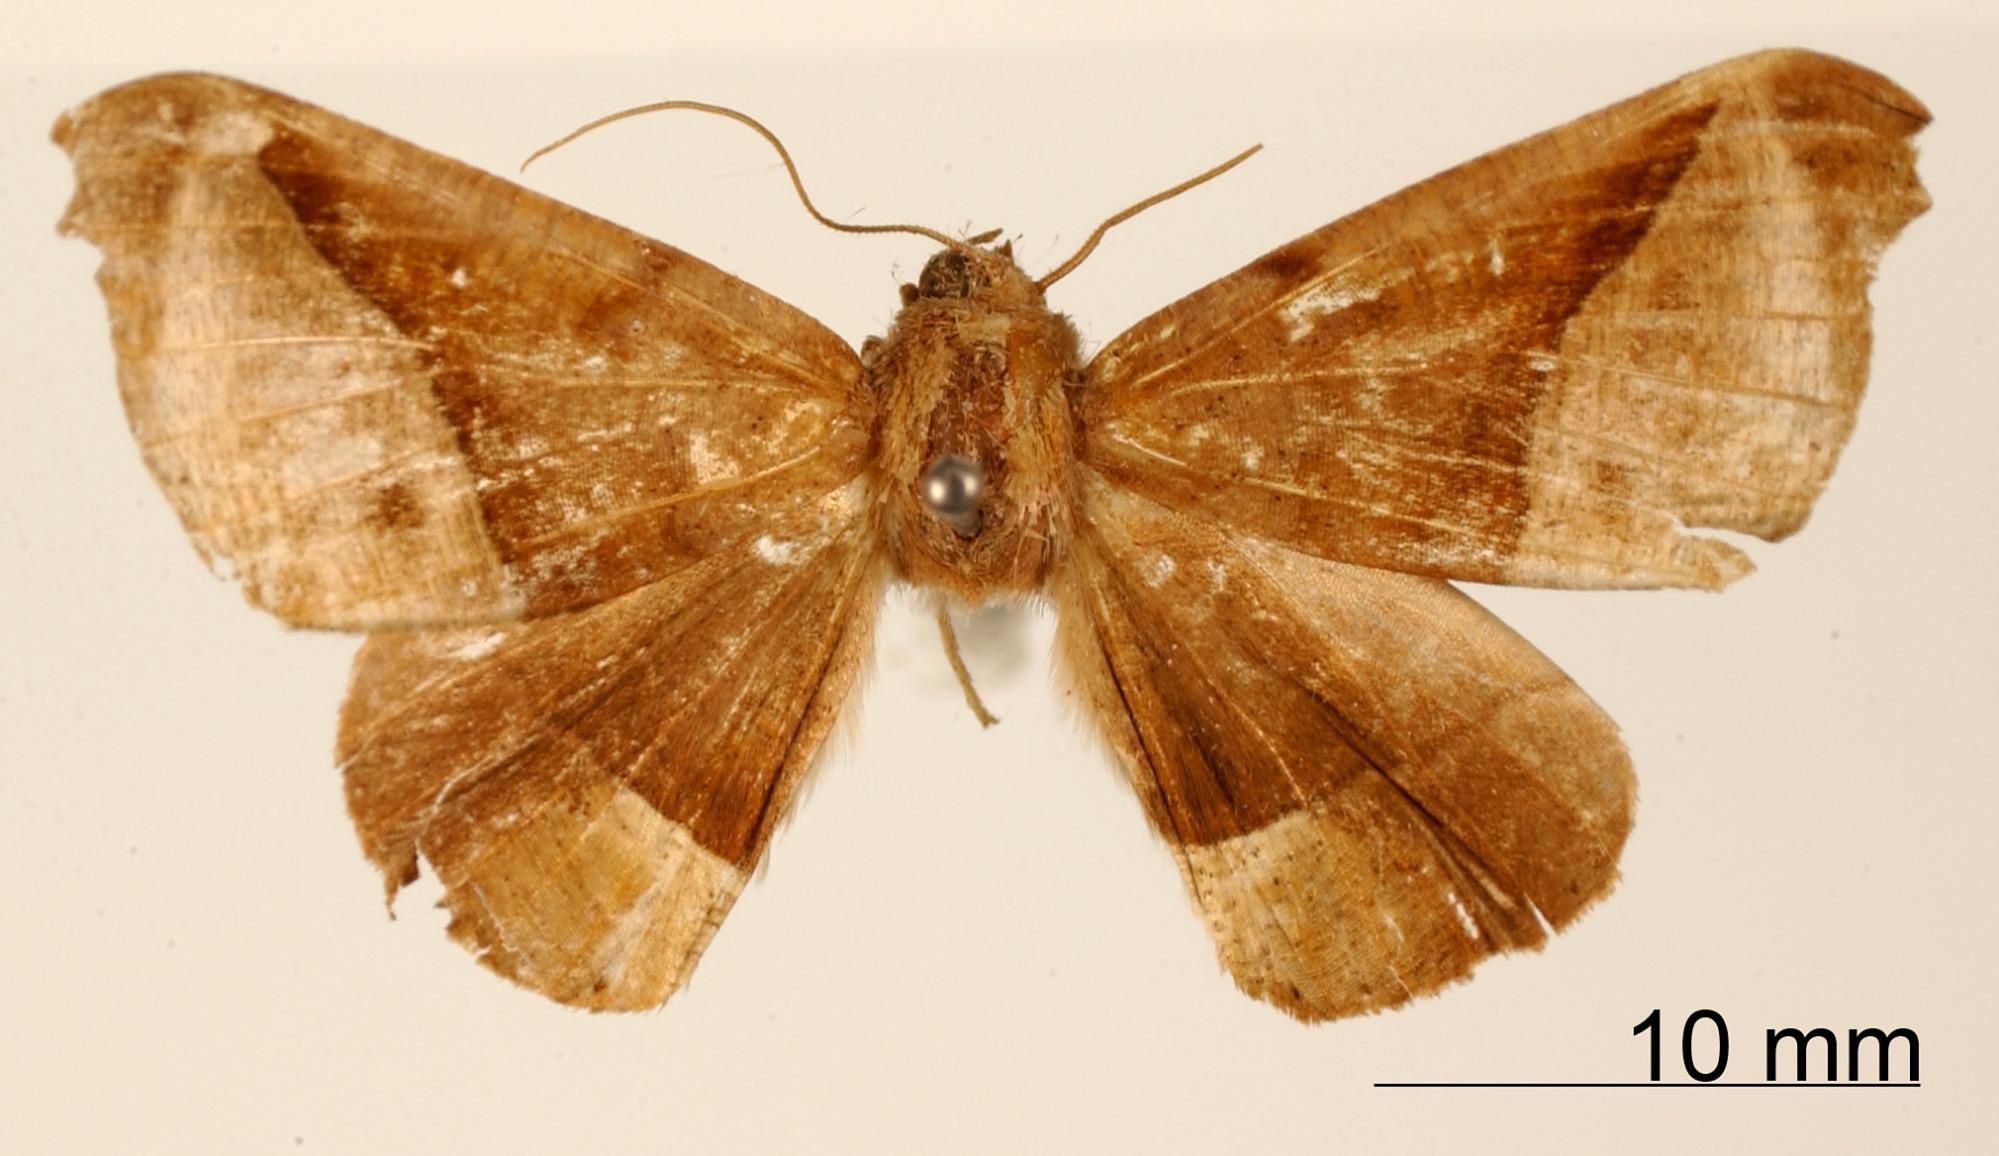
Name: Azelina semibrunnea
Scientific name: Azelina semibrunnea Dognin, 1911
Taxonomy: Animalia, Arthropoda, Insecta, Lepidoptera, Geometridae, Ennominae
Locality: St. Jean du Maroni, French Guiana, French Guiana